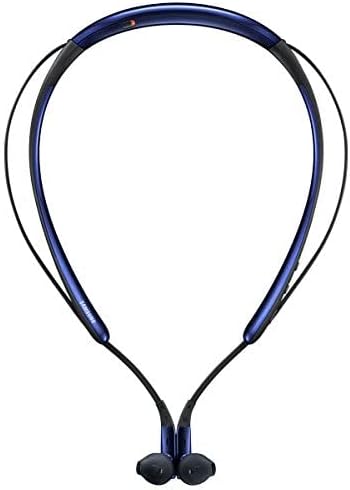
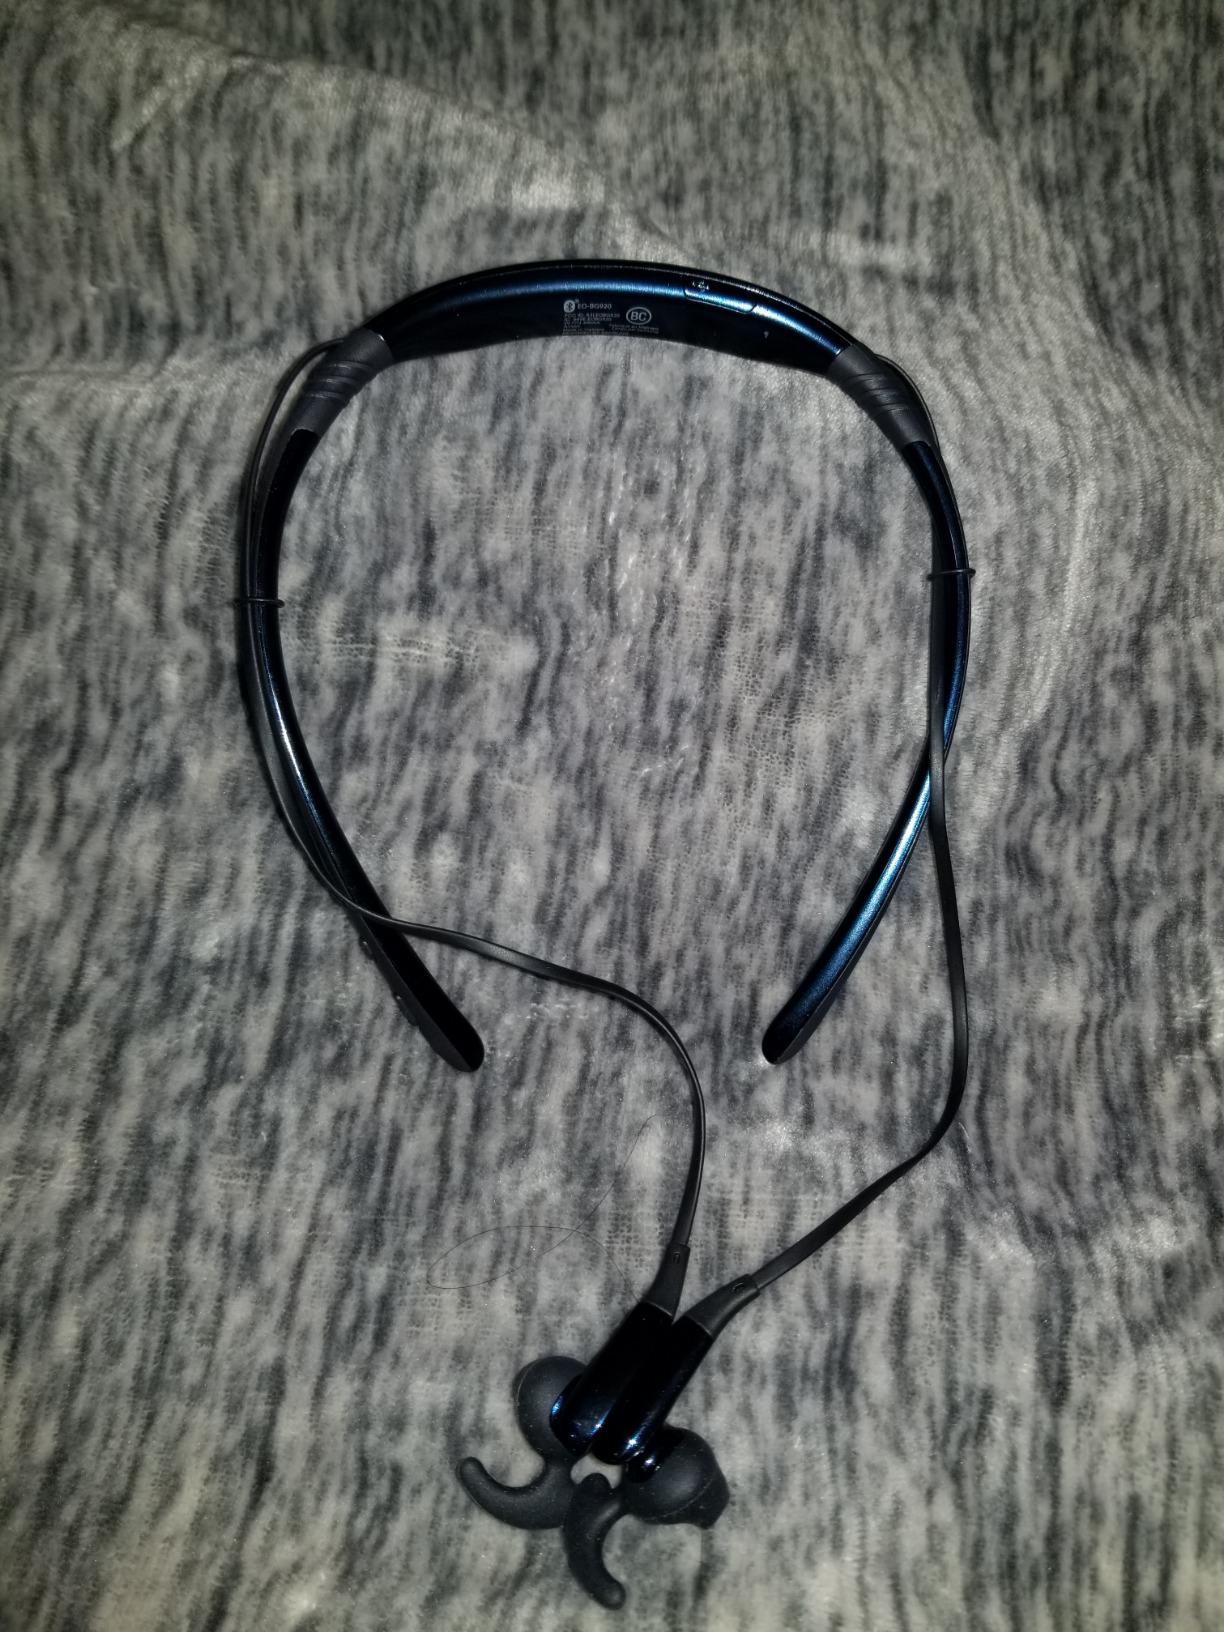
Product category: headphones
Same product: yes